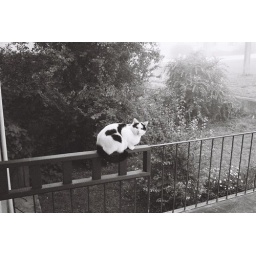
Biggles in black & white